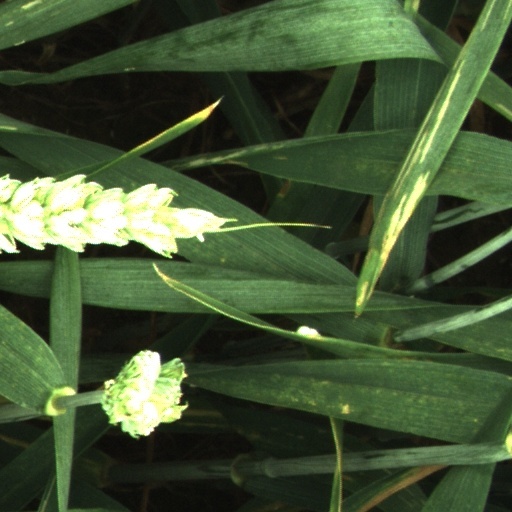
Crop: wheat